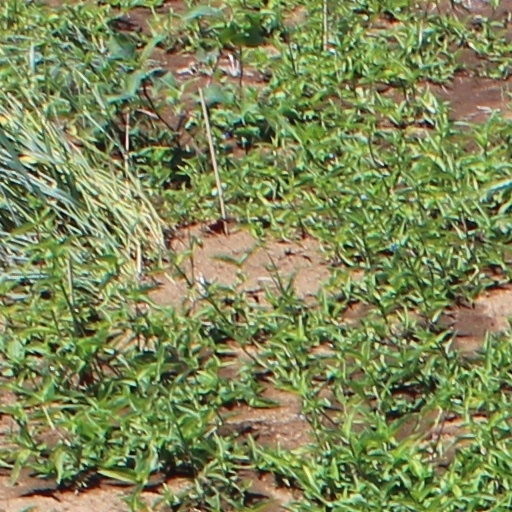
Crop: wheat